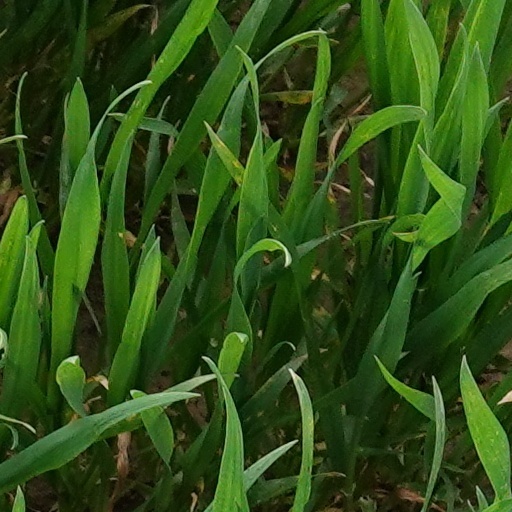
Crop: wheat